Spring scale

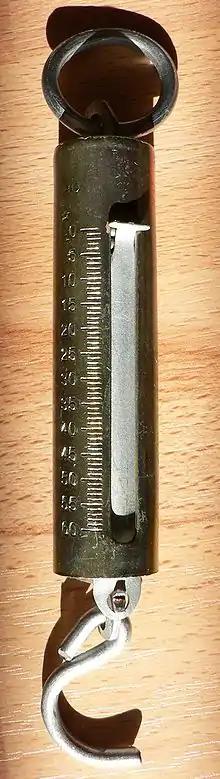
A spring scale

A spring scale, spring balance or newton meter is a type of mechanical force gauge or weighing scale. It consists of a spring fixed at one end with a hook to attach an object at the other. It works in accordance with Hooke's law, which states that the force needed to extend or compress a spring by some distance scales linearly with respect to that distance. Therefore, the scale markings on the spring balance are equally spaced.